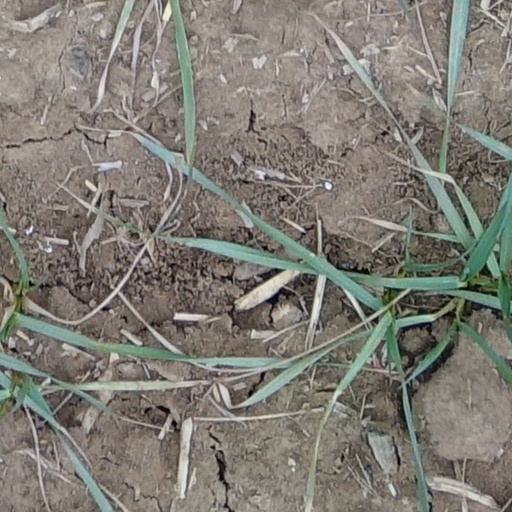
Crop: wheat